TaxSlayer

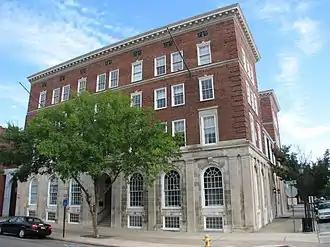
TaxSlayer headquarters located in Augusta, Georgia.

TaxSlayer produces software for several different market segments: consumers, professional tax preparers and the IRS VITA (Volunteer Income Tax Assistance) and TCE (Tax Counseling for the Elderly) program volunteers.